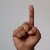
The image shows a hand gesture representing the letter 'D' in Indian Sign Language.